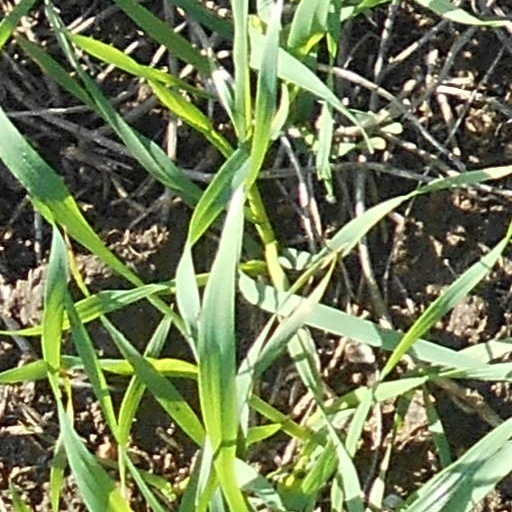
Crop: wheat